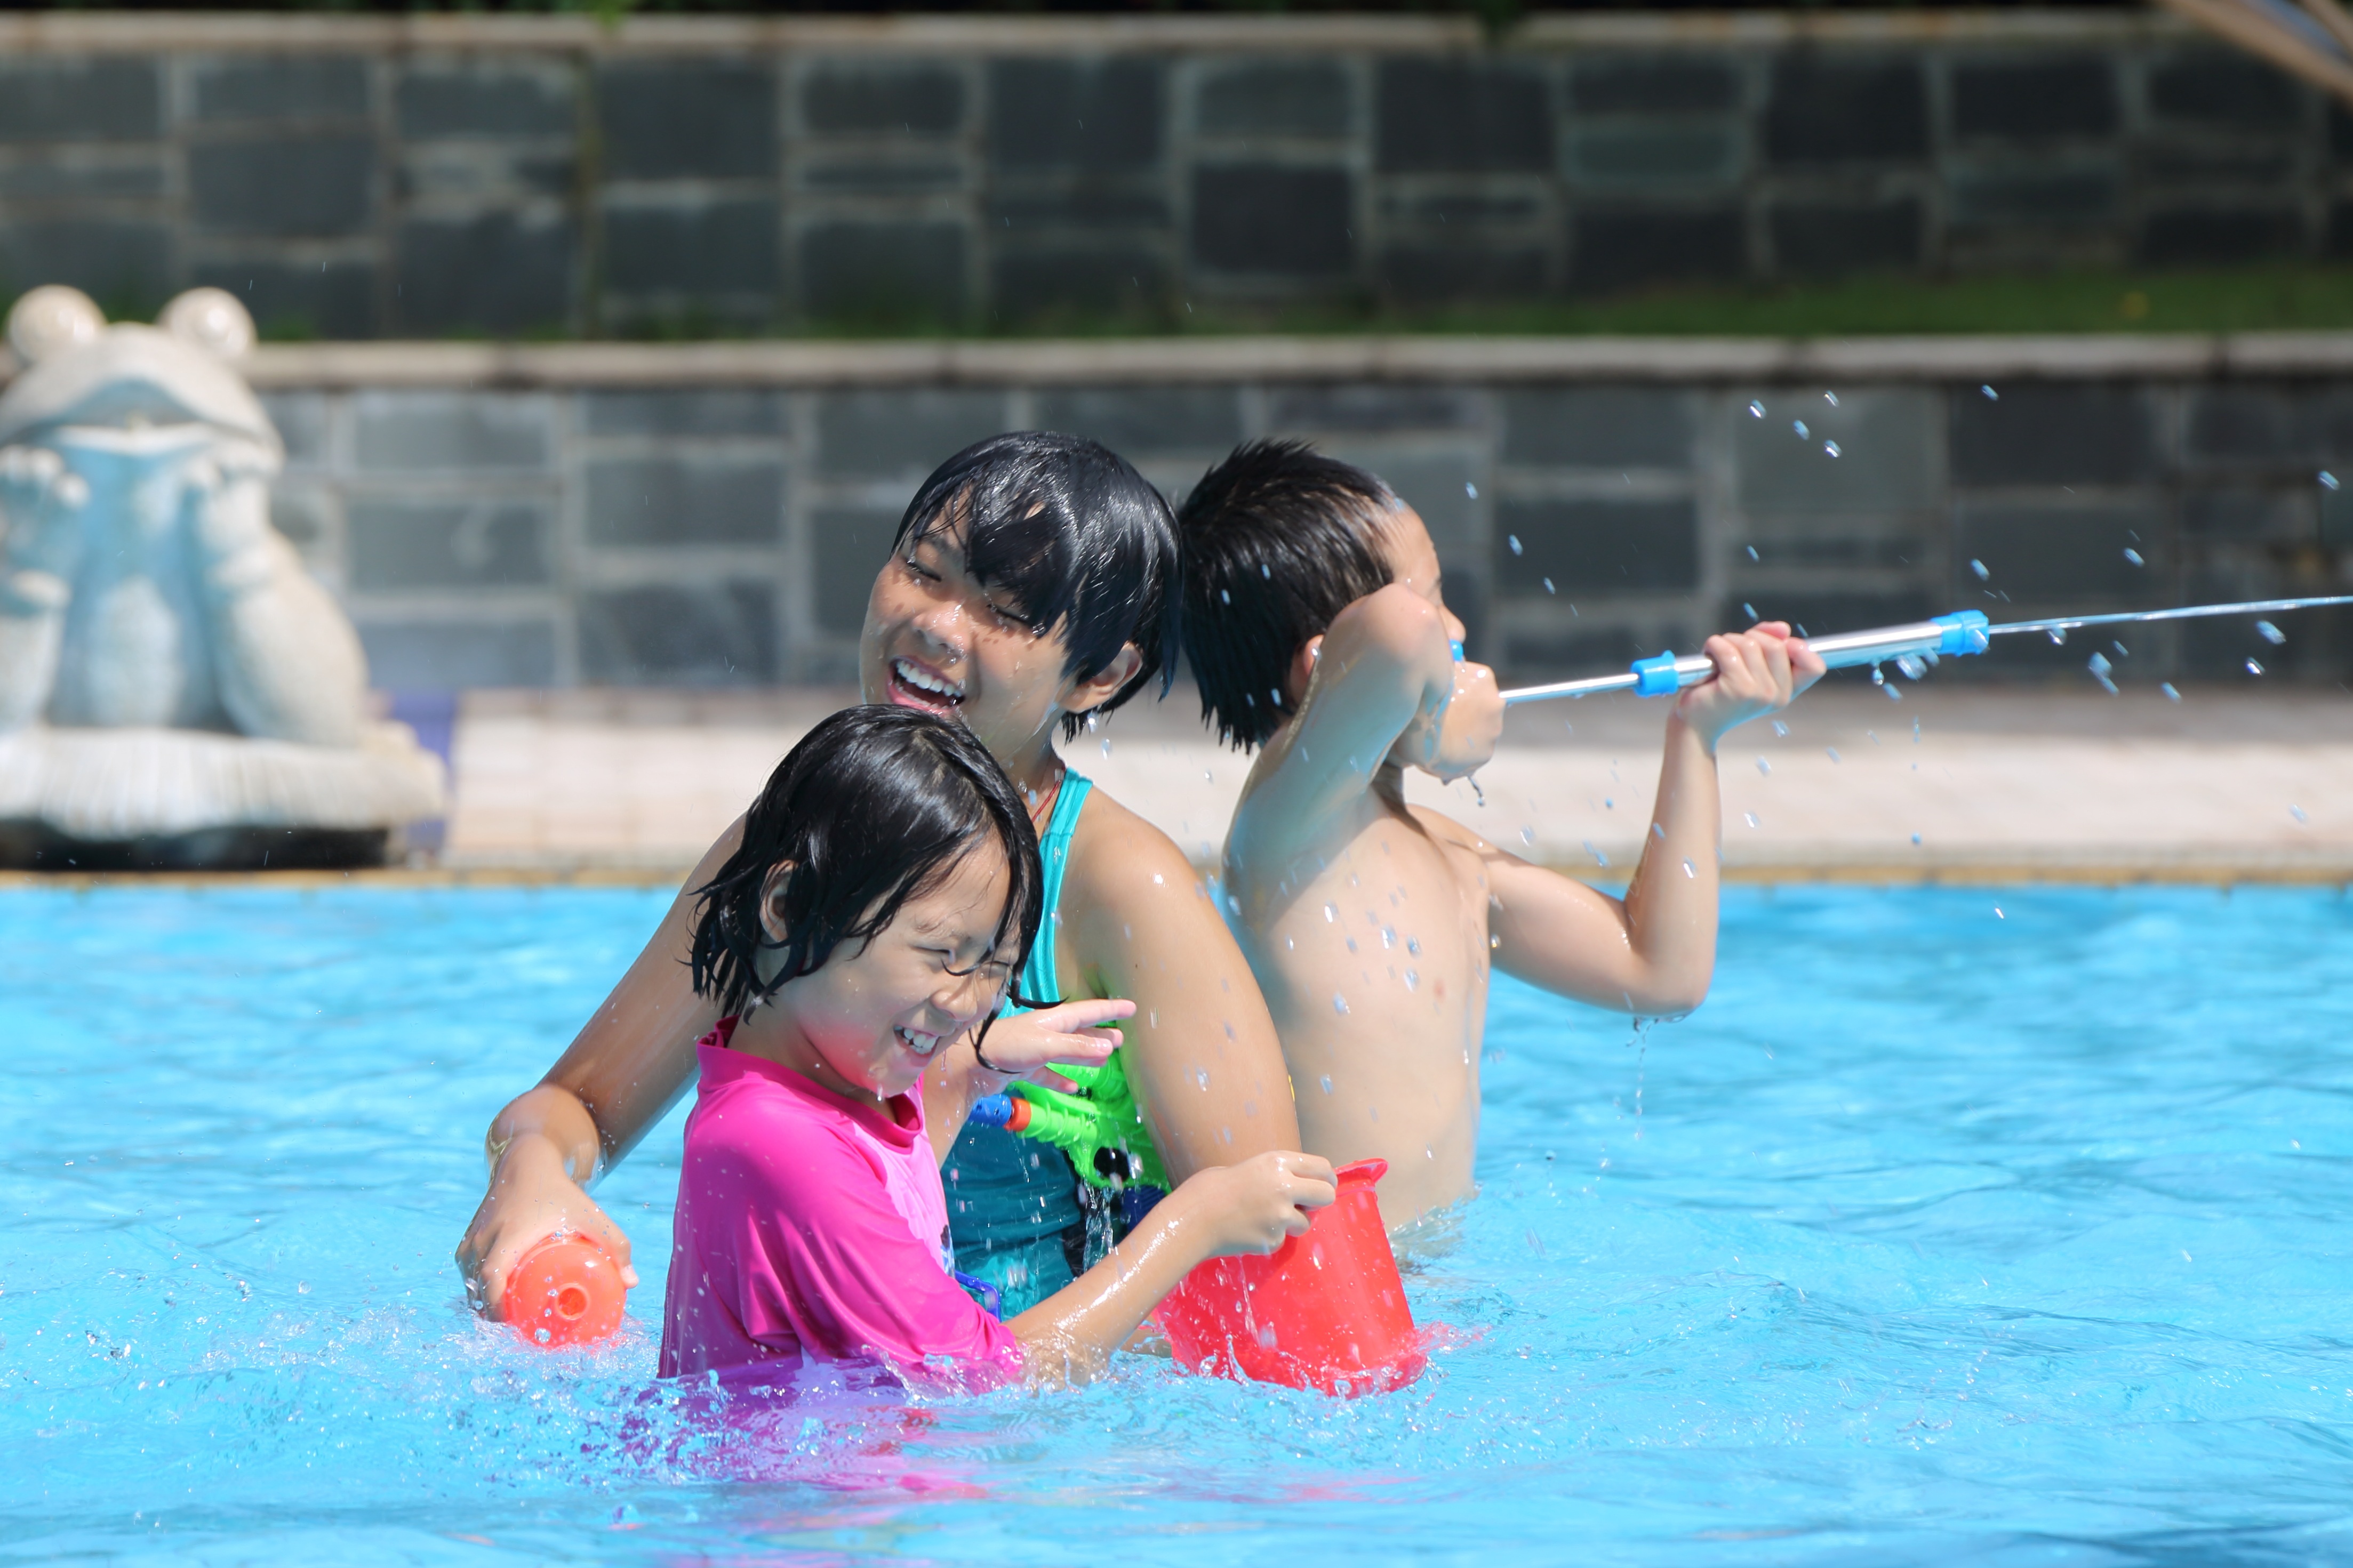
people, game, vacation, paddle, swimming pool, leisure, swimming, kids, fun, happy, hot springs